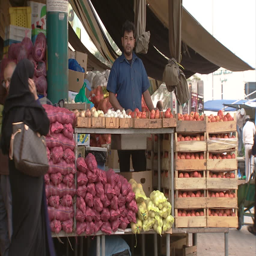
view of women passing a fruit and vegetable stall at an open air market .